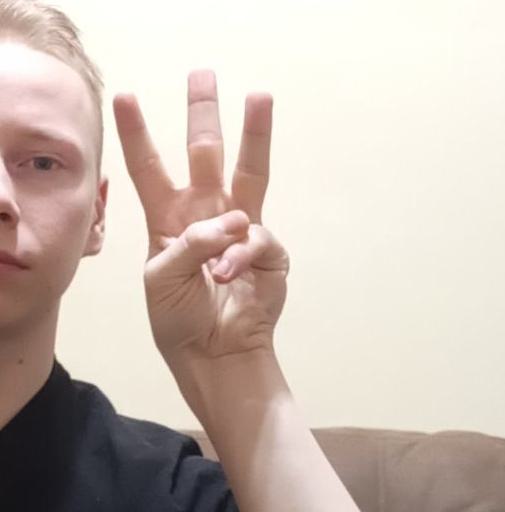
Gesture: three